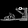
Label: Sandal